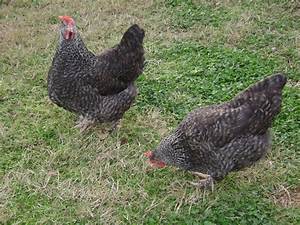
Label: chicken